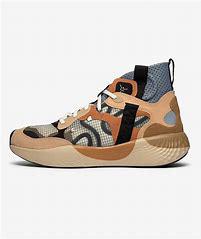
Brand: Jordan
Model: Delta 3